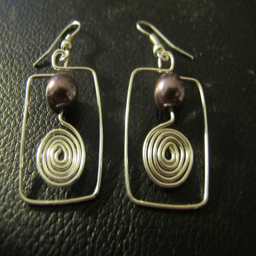
... new earrings for her plus a bracelet here is my latest gallery